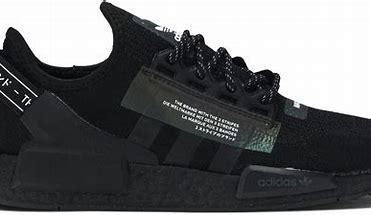
Brand: Adidas
Model: NMD R1